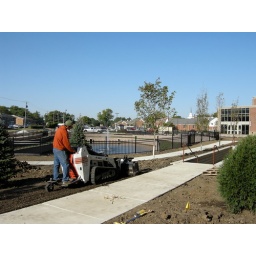
Smoothing ground for planting grass near retention pond